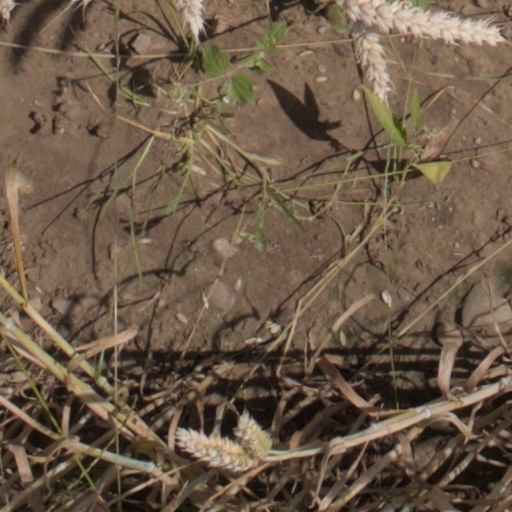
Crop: wheat